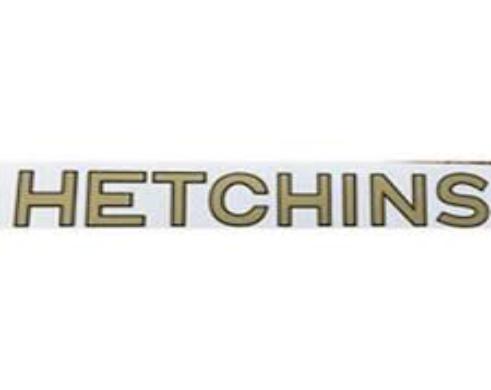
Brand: hetchins
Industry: Transportation